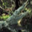
Label: crocodile